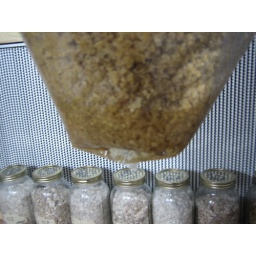
excess water in bag